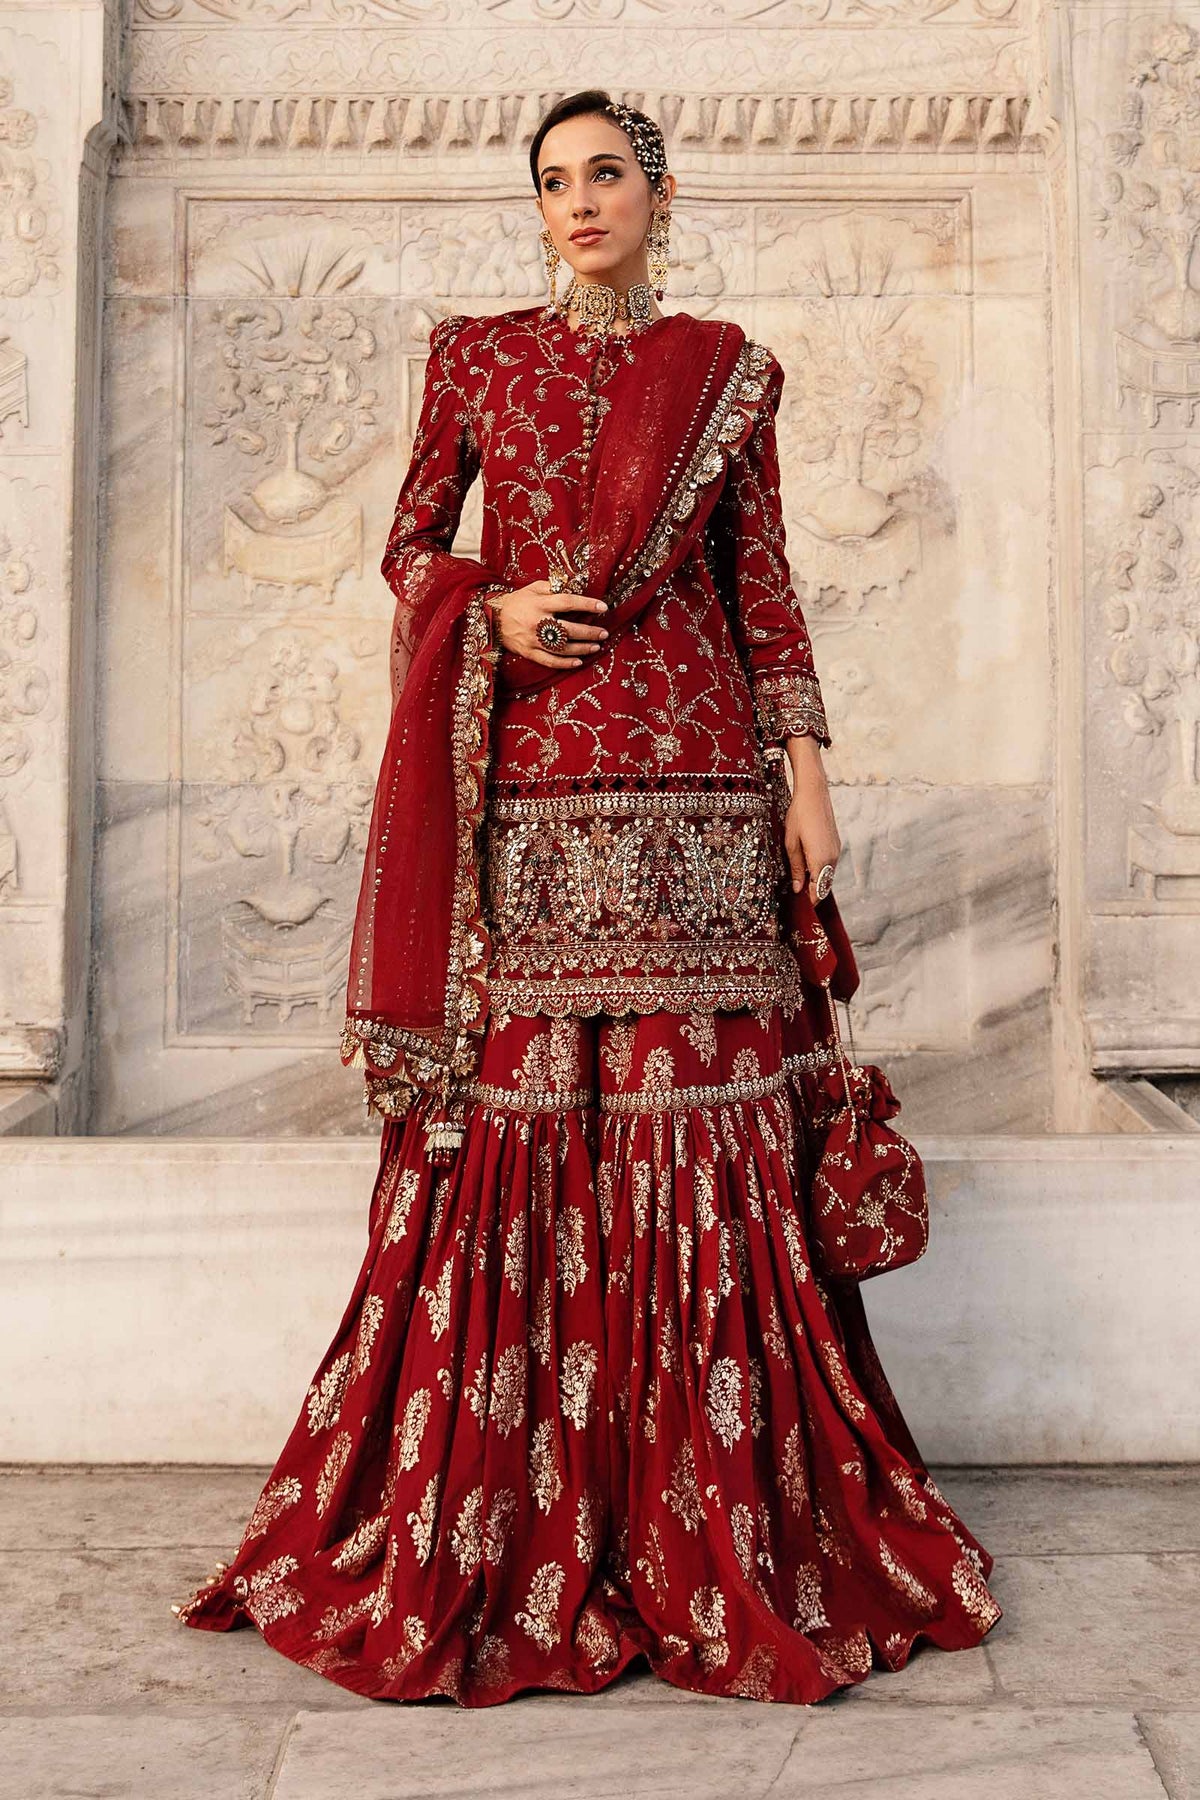
burgundy embroidered net lehenga